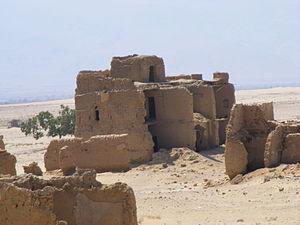
Las Khorey est une commune au nord de la région de Sanaag, province du Somaliland en Somalie.